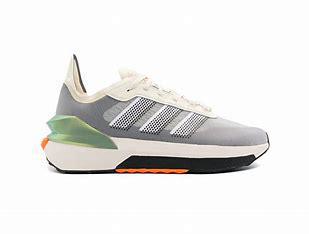
Brand: Adidas
Model: Avryn